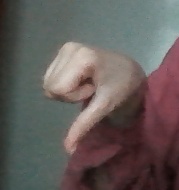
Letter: waw